Jochem Hoekstra

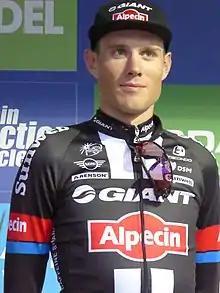
Hoekstra at the 2016 Tour of Britain.

Jochem Hoekstra (born 21 October 1992) is a Dutch racing cyclist, who last rode for Dutch amateur team NWV Groningen. He rode at the 2013 UCI Road World Championships.